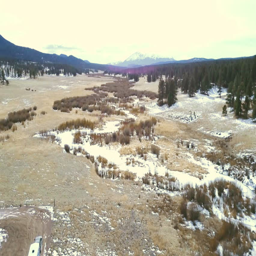
aerial view in the winter